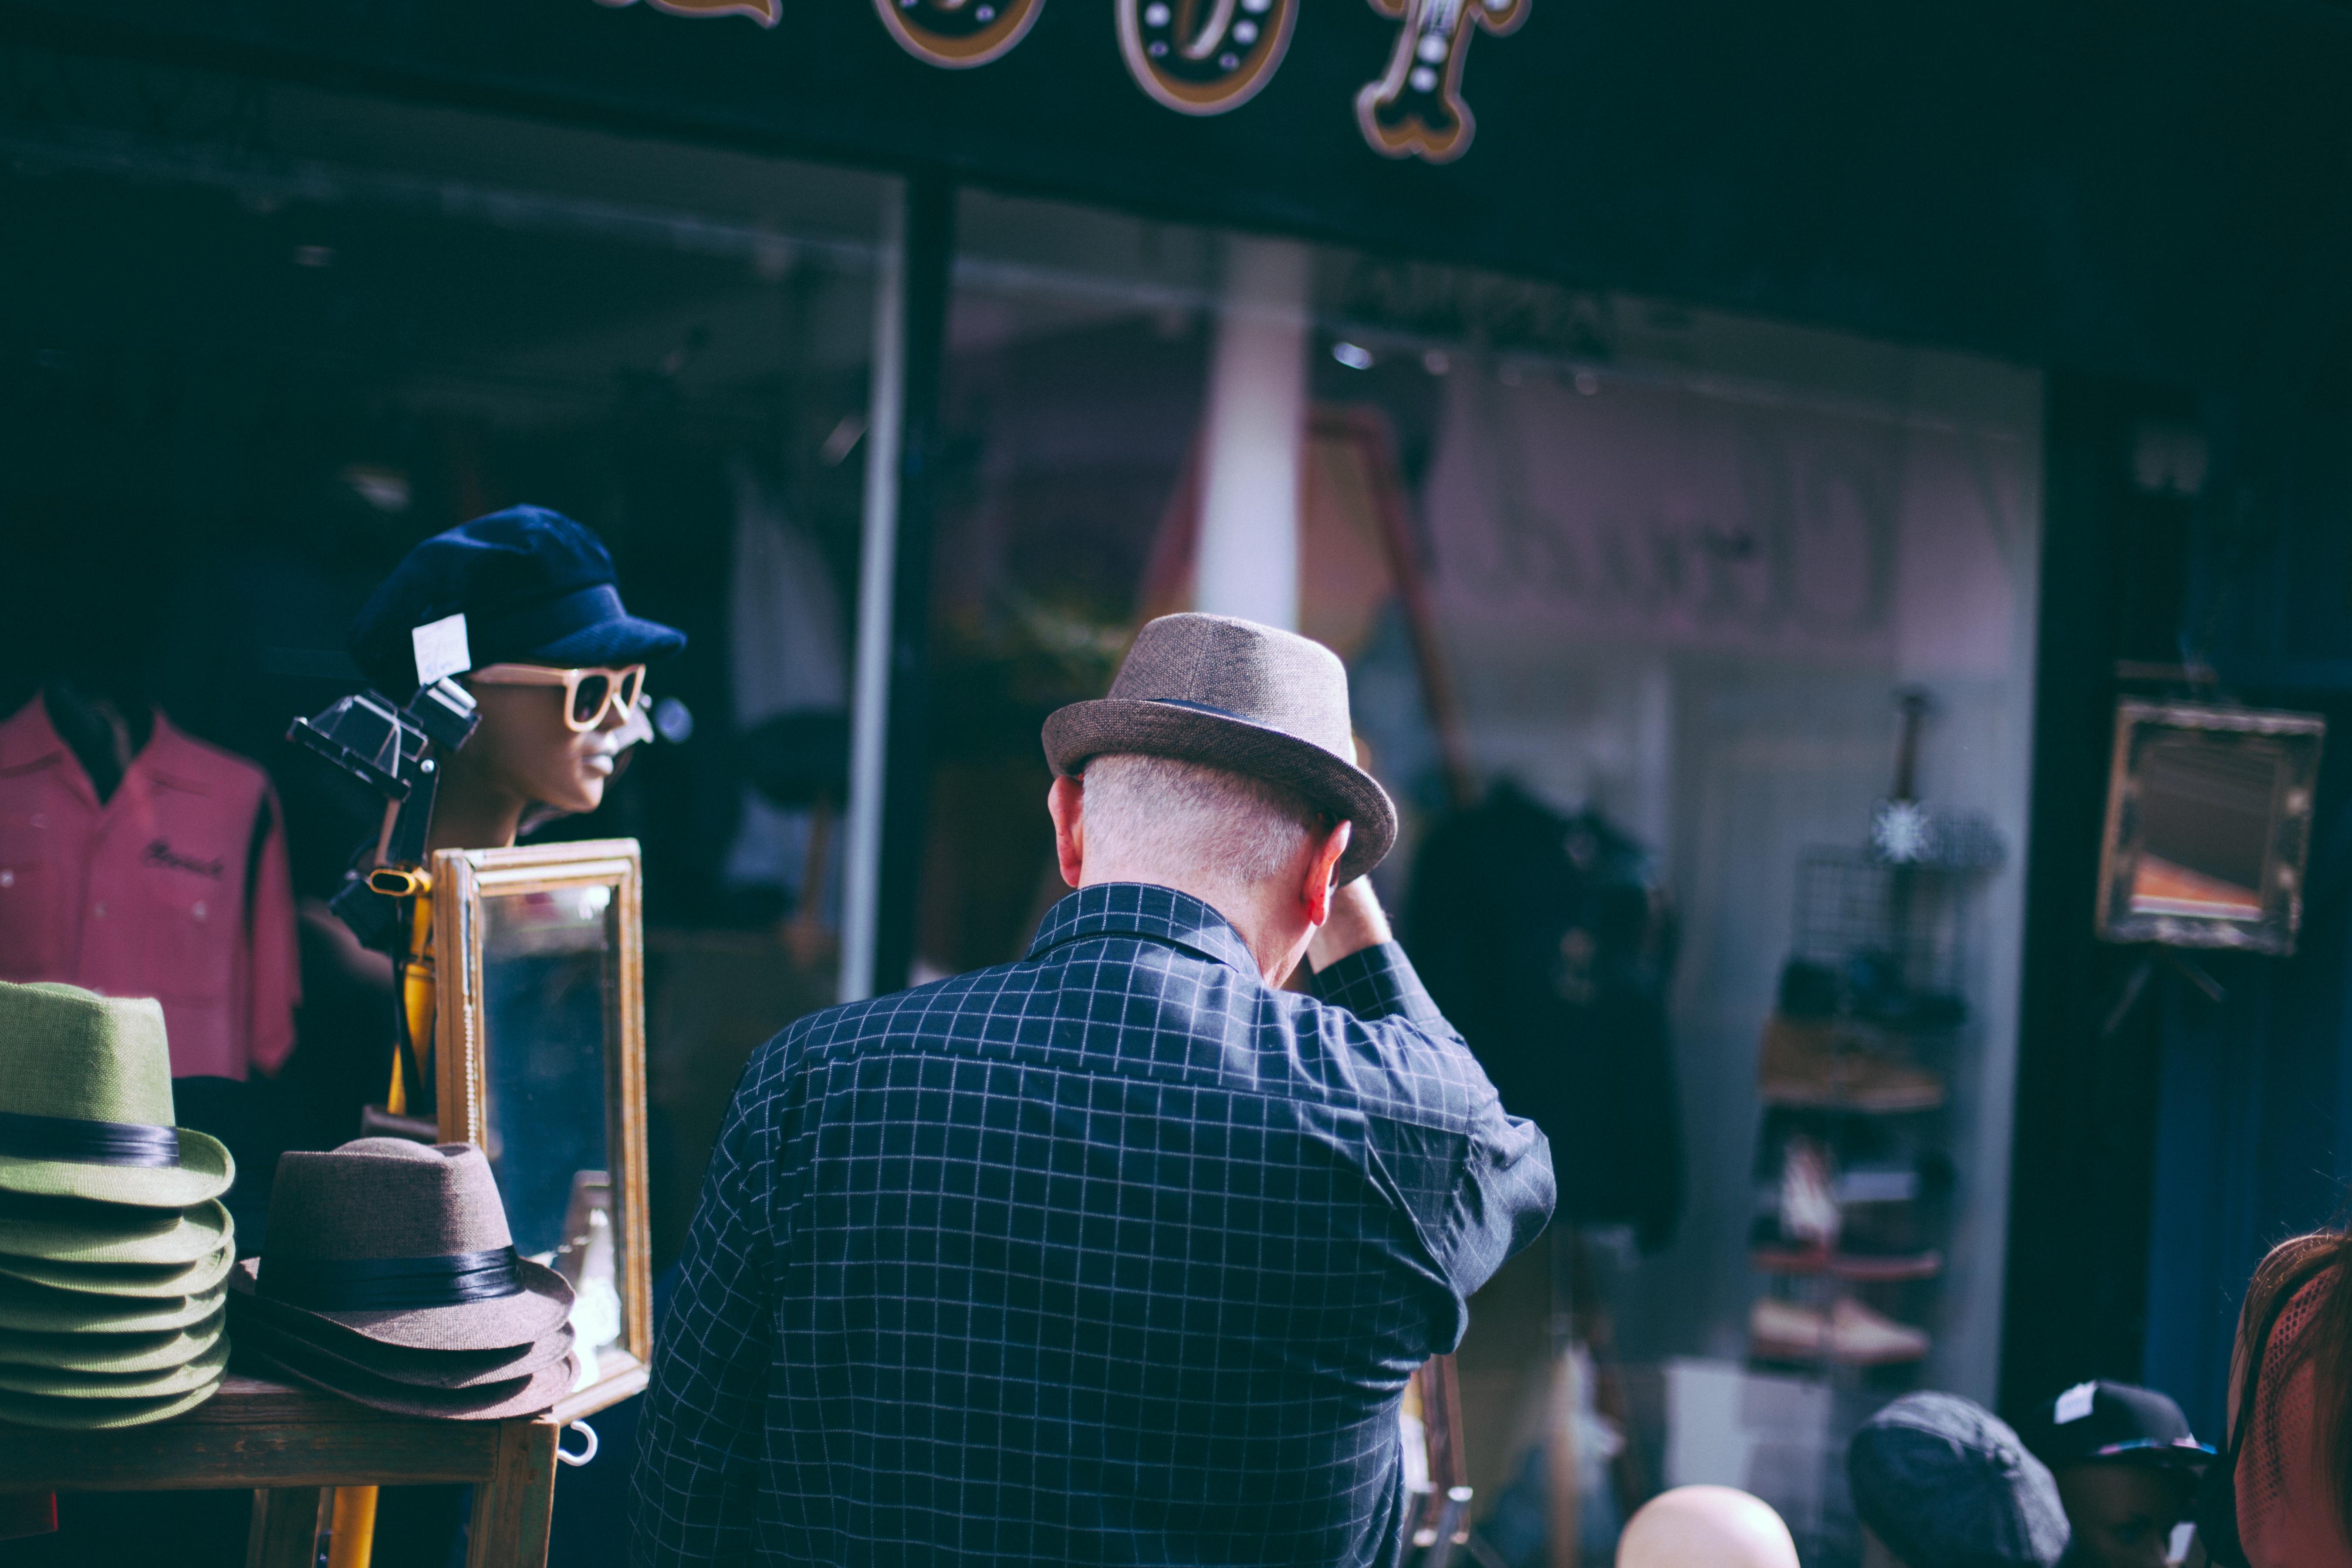
man, crowd, male, guy, hat, musician, back